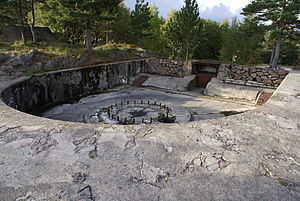
Odderøya
Kanonfundament på Odderøya
Odderøya er en ø udenfor Kristiansand i Norge, forbundet til fastlandet med broer syd for centrum af byen. Øen bruges i dag på forskellige måder. Odderøya er et rekreativt område for byens befolkning, og der udføres mangfoldig kulturel aktivitet. Havnen på vestsiden af Odderøya er en del af Kristiansand Havn. Resten af øen er et tidligere militært område. Der har været flere fæstningsværk på øen på forskellige tidspunkter. I en periode var den nordlige del af øen karantænestation med et lazaret for pest-syge.